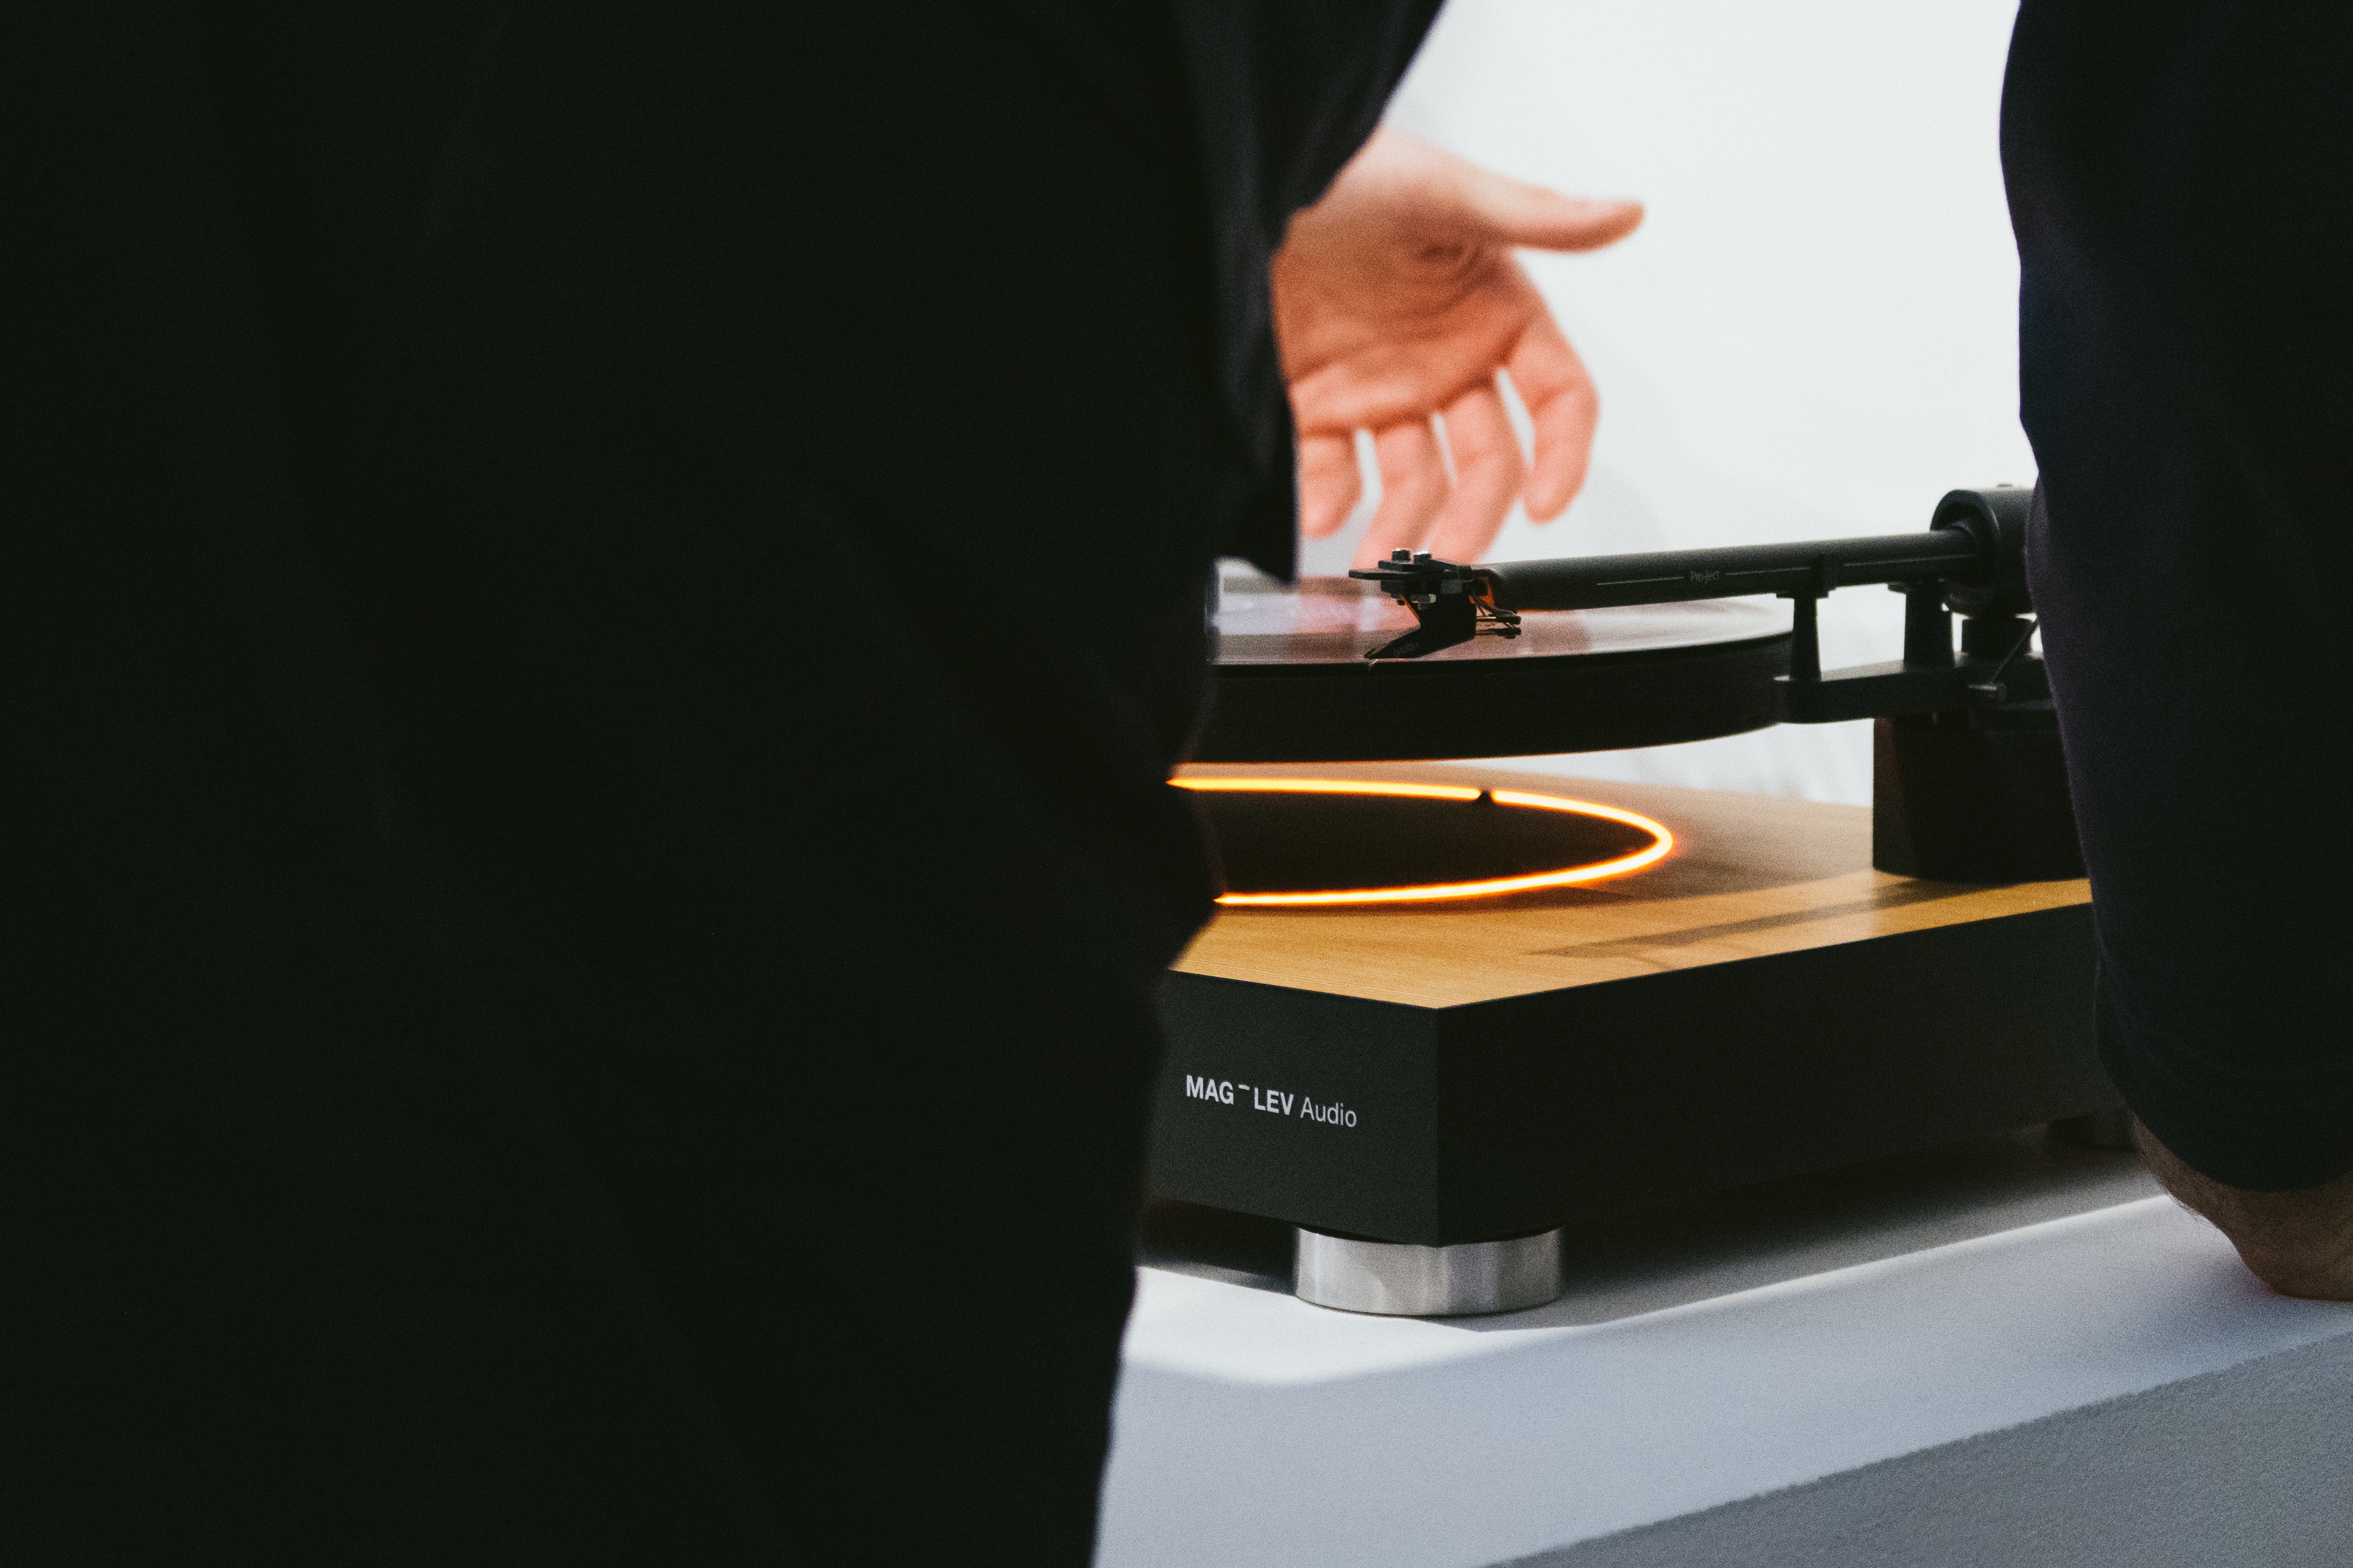
writing, table, furniture, brand, design